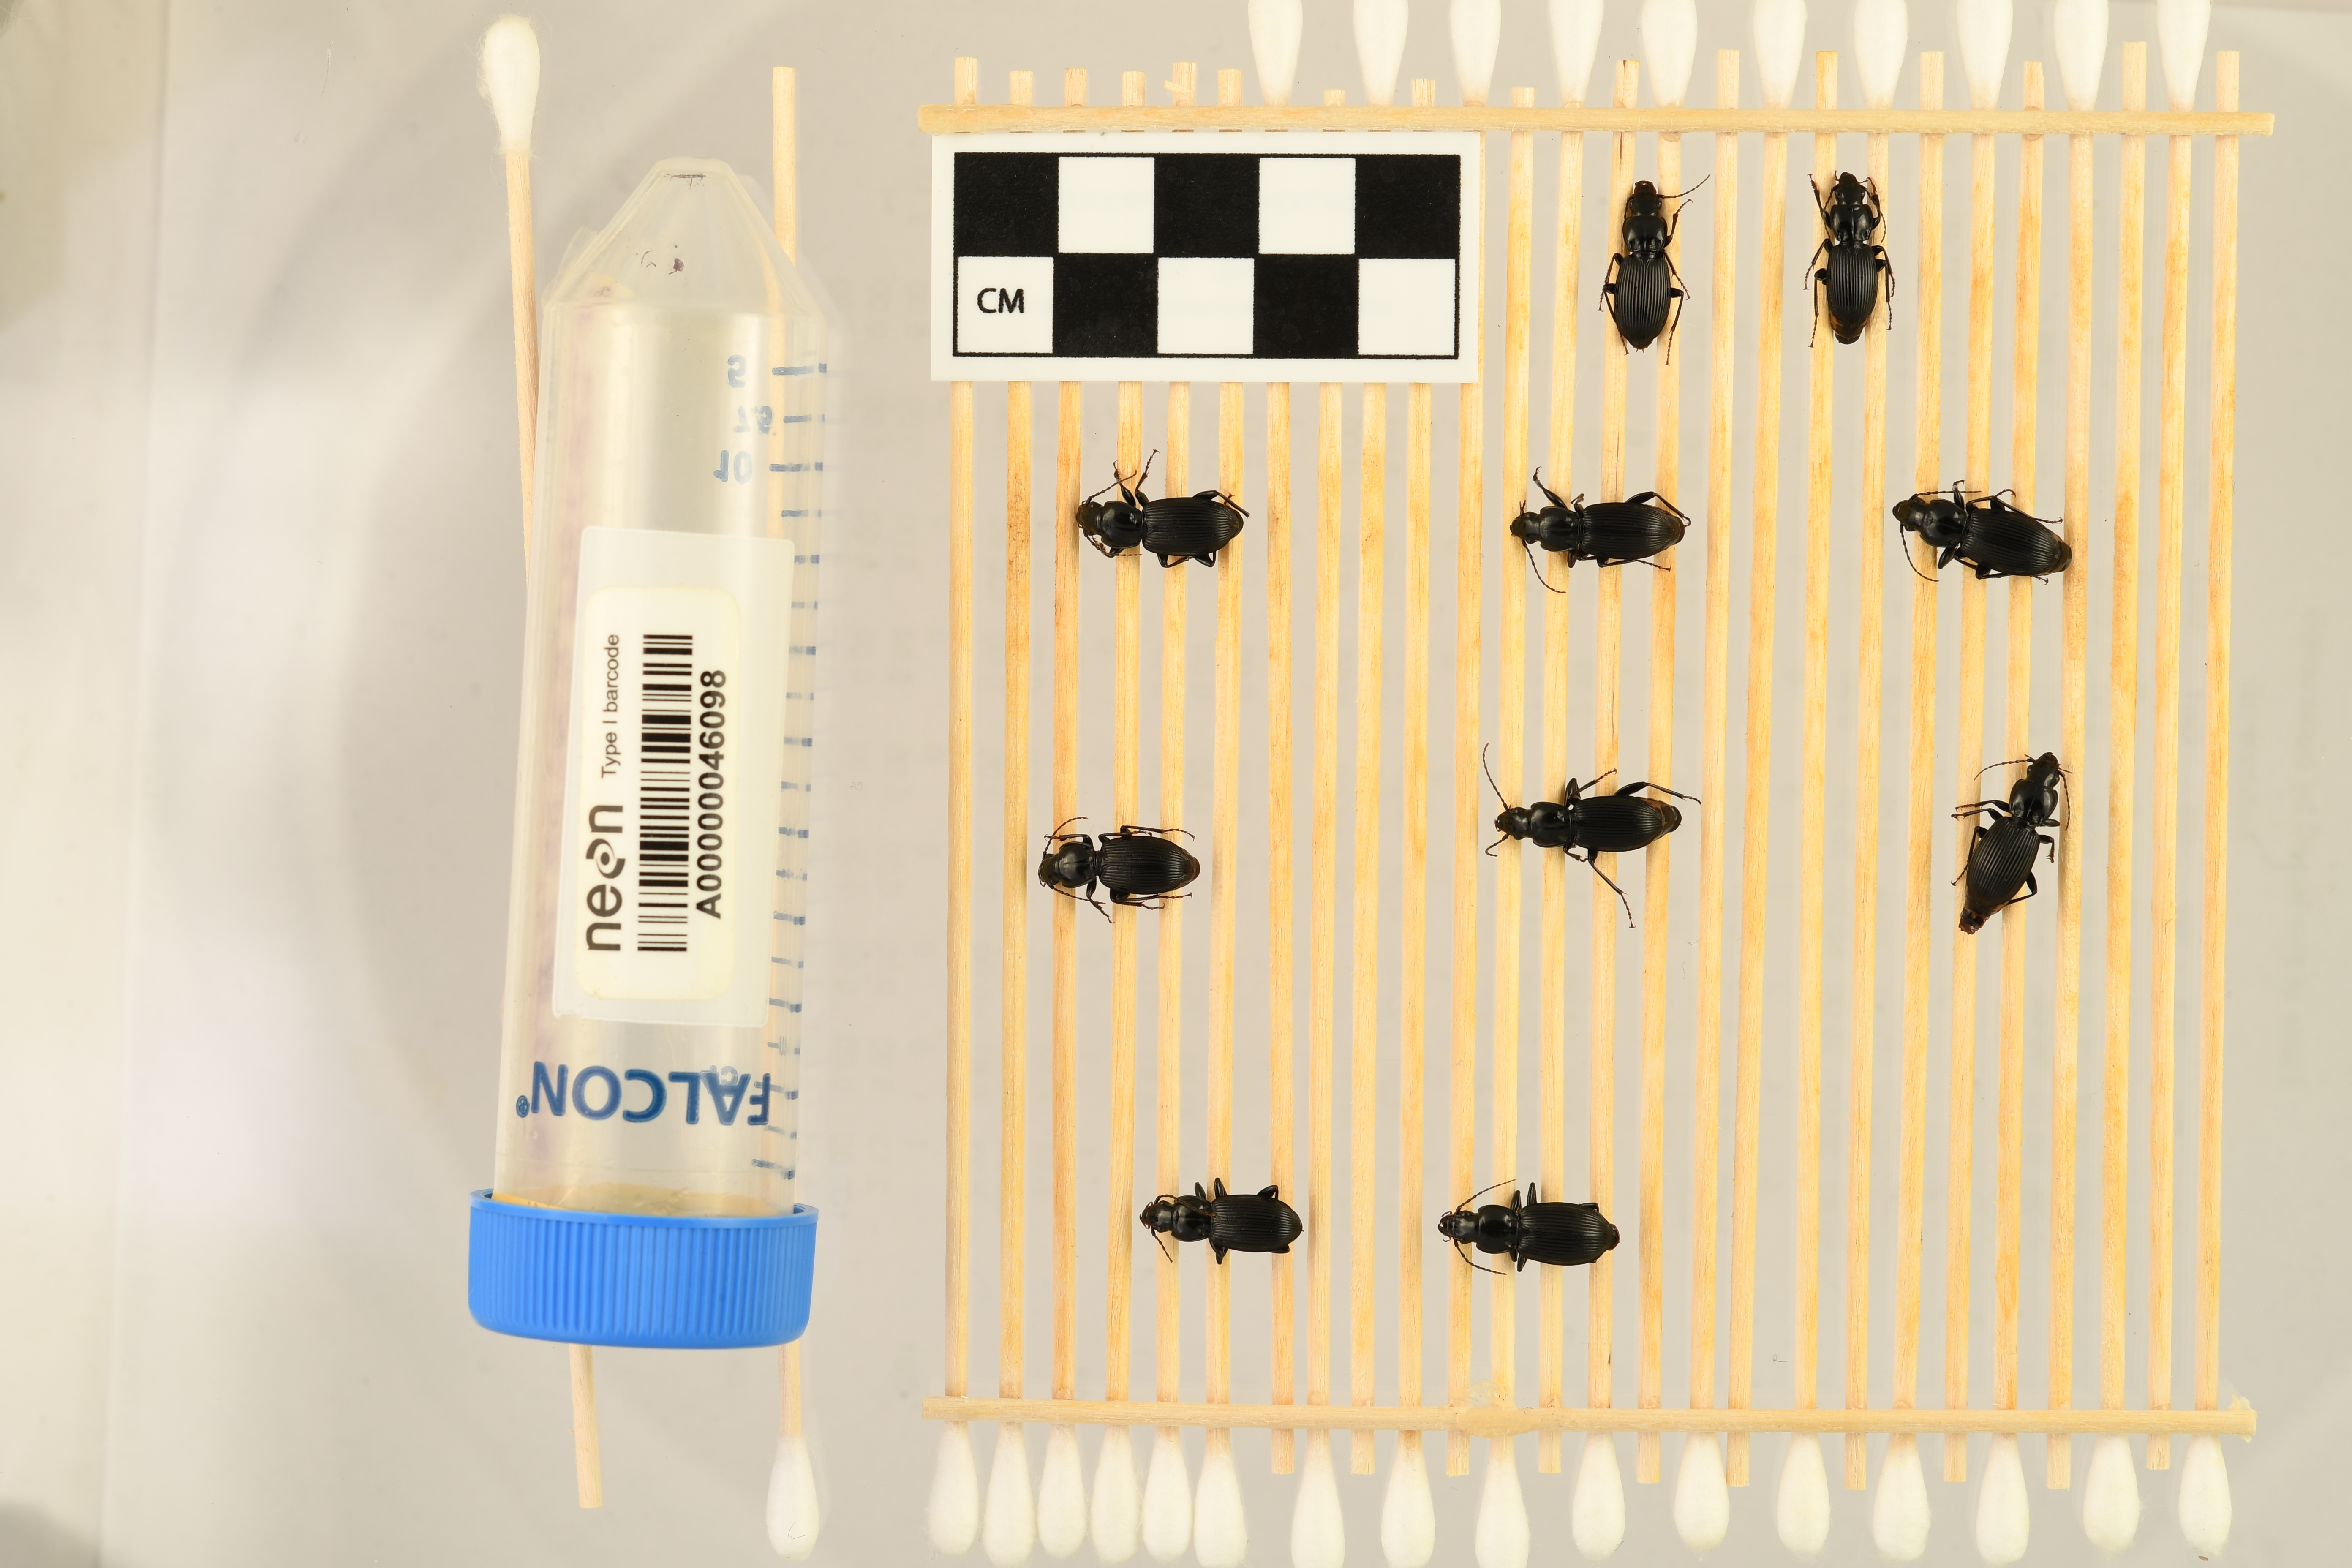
Pterostichus coracinus — Mountain Lake Biological Station NEON, plot MLBS_002. Beetle 1, ElytraLength: 0.9112 cm (lying flat: Yes)

Pterostichus coracinus — Mountain Lake Biological Station NEON, plot MLBS_002. Beetle 1, ElytraWidth: 0.4283 cm (lying flat: Yes)

Pterostichus coracinus — Mountain Lake Biological Station NEON, plot MLBS_002. Beetle 2, ElytraLength: 0.8205 cm (lying flat: Yes)

Pterostichus coracinus — Mountain Lake Biological Station NEON, plot MLBS_002. Beetle 2, ElytraWidth: 0.4159 cm (lying flat: Yes)

Pterostichus coracinus — Mountain Lake Biological Station NEON, plot MLBS_002. Beetle 3, ElytraLength: 0.9214 cm (lying flat: Yes)

Pterostichus coracinus — Mountain Lake Biological Station NEON, plot MLBS_002. Beetle 3, ElytraWidth: 0.472 cm (lying flat: Yes)

Pterostichus coracinus — Mountain Lake Biological Station NEON, plot MLBS_002. Beetle 4, ElytraLength: 0.9216 cm (lying flat: Yes)

Pterostichus coracinus — Mountain Lake Biological Station NEON, plot MLBS_002. Beetle 4, ElytraWidth: 0.4608 cm (lying flat: Yes)

Pterostichus coracinus — Mountain Lake Biological Station NEON, plot MLBS_002. Beetle 5, ElytraLength: 0.96 cm (lying flat: Yes)

Pterostichus coracinus — Mountain Lake Biological Station NEON, plot MLBS_002. Beetle 5, ElytraWidth: 0.4406 cm (lying flat: Yes)

Pterostichus coracinus — Mountain Lake Biological Station NEON, plot MLBS_002. Beetle 6, ElytraLength: 0.9224 cm (lying flat: Yes)

Pterostichus coracinus — Mountain Lake Biological Station NEON, plot MLBS_002. Beetle 6, ElytraWidth: 0.4612 cm (lying flat: Yes)

Pterostichus coracinus — Mountain Lake Biological Station NEON, plot MLBS_002. Beetle 7, ElytraLength: 0.8876 cm (lying flat: Yes)

Pterostichus coracinus — Mountain Lake Biological Station NEON, plot MLBS_002. Beetle 7, ElytraWidth: 0.4383 cm (lying flat: Yes)

Pterostichus coracinus — Mountain Lake Biological Station NEON, plot MLBS_002. Beetle 8, ElytraLength: 0.9147 cm (lying flat: Yes)

Pterostichus coracinus — Mountain Lake Biological Station NEON, plot MLBS_002. Beetle 8, ElytraWidth: 0.4475 cm (lying flat: Yes)

Pterostichus coracinus — Mountain Lake Biological Station NEON, plot MLBS_002. Beetle 9, ElytraLength: 0.9135 cm (lying flat: Yes)

Pterostichus coracinus — Mountain Lake Biological Station NEON, plot MLBS_002. Beetle 9, ElytraWidth: 0.4395 cm (lying flat: Yes)

Pterostichus coracinus — Mountain Lake Biological Station NEON, plot MLBS_002. Beetle 10, ElytraLength: 0.935 cm (lying flat: Yes)

Pterostichus coracinus — Mountain Lake Biological Station NEON, plot MLBS_002. Beetle 10, ElytraWidth: 0.4731 cm (lying flat: Yes)

Pterostichus coracinus — Mountain Lake Biological Station NEON, plot MLBS_002. Beetle 1, ElytraLength: 0.8339 cm (lying flat: Yes)

Pterostichus coracinus — Mountain Lake Biological Station NEON, plot MLBS_002. Beetle 1, ElytraWidth: 0.3756 cm (lying flat: Yes)

Pterostichus coracinus — Mountain Lake Biological Station NEON, plot MLBS_002. Beetle 2, ElytraLength: 0.75 cm (lying flat: Yes)

Pterostichus coracinus — Mountain Lake Biological Station NEON, plot MLBS_002. Beetle 2, ElytraWidth: 0.3856 cm (lying flat: Yes)

Pterostichus coracinus — Mountain Lake Biological Station NEON, plot MLBS_002. Beetle 3, ElytraLength: 0.8651 cm (lying flat: Yes)

Pterostichus coracinus — Mountain Lake Biological Station NEON, plot MLBS_002. Beetle 3, ElytraWidth: 0.4168 cm (lying flat: Yes)

Pterostichus coracinus — Mountain Lake Biological Station NEON, plot MLBS_002. Beetle 4, ElytraLength: 0.8438 cm (lying flat: Yes)

Pterostichus coracinus — Mountain Lake Biological Station NEON, plot MLBS_002. Beetle 4, ElytraWidth: 0.4272 cm (lying flat: Yes)

Pterostichus coracinus — Mountain Lake Biological Station NEON, plot MLBS_002. Beetle 5, ElytraLength: 0.8972 cm (lying flat: Yes)

Pterostichus coracinus — Mountain Lake Biological Station NEON, plot MLBS_002. Beetle 5, ElytraWidth: 0.4295 cm (lying flat: Yes)

Pterostichus coracinus — Mountain Lake Biological Station NEON, plot MLBS_002. Beetle 6, ElytraLength: 0.8448 cm (lying flat: Yes)

Pterostichus coracinus — Mountain Lake Biological Station NEON, plot MLBS_002. Beetle 6, ElytraWidth: 0.3854 cm (lying flat: Yes)

Pterostichus coracinus — Mountain Lake Biological Station NEON, plot MLBS_002. Beetle 7, ElytraLength: 0.7917 cm (lying flat: Yes)

Pterostichus coracinus — Mountain Lake Biological Station NEON, plot MLBS_002. Beetle 7, ElytraWidth: 0.3958 cm (lying flat: Yes)

Pterostichus coracinus — Mountain Lake Biological Station NEON, plot MLBS_002. Beetle 8, ElytraLength: 0.834 cm (lying flat: Yes)

Pterostichus coracinus — Mountain Lake Biological Station NEON, plot MLBS_002. Beetle 8, ElytraWidth: 0.3916 cm (lying flat: Yes)

Pterostichus coracinus — Mountain Lake Biological Station NEON, plot MLBS_002. Beetle 9, ElytraLength: 0.8454 cm (lying flat: Yes)

Pterostichus coracinus — Mountain Lake Biological Station NEON, plot MLBS_002. Beetle 9, ElytraWidth: 0.4178 cm (lying flat: Yes)

Pterostichus coracinus — Mountain Lake Biological Station NEON, plot MLBS_002. Beetle 10, ElytraLength: 0.8656 cm (lying flat: Yes)

Pterostichus coracinus — Mountain Lake Biological Station NEON, plot MLBS_002. Beetle 10, ElytraWidth: 0.4172 cm (lying flat: Yes)

Pterostichus coracinus — Mountain Lake Biological Station NEON, plot MLBS_002. Beetle 1, ElytraLength: 0.8485 cm (lying flat: Yes)

Pterostichus coracinus — Mountain Lake Biological Station NEON, plot MLBS_002. Beetle 1, ElytraWidth: 0.4143 cm (lying flat: Yes)

Pterostichus coracinus — Mountain Lake Biological Station NEON, plot MLBS_002. Beetle 2, ElytraLength: 0.7392 cm (lying flat: Yes)

Pterostichus coracinus — Mountain Lake Biological Station NEON, plot MLBS_002. Beetle 2, ElytraWidth: 0.3915 cm (lying flat: Yes)

Pterostichus coracinus — Mountain Lake Biological Station NEON, plot MLBS_002. Beetle 3, ElytraLength: 0.8916 cm (lying flat: Yes)

Pterostichus coracinus — Mountain Lake Biological Station NEON, plot MLBS_002. Beetle 3, ElytraWidth: 0.4349 cm (lying flat: Yes)

Pterostichus coracinus — Mountain Lake Biological Station NEON, plot MLBS_002. Beetle 4, ElytraLength: 0.837 cm (lying flat: Yes)

Pterostichus coracinus — Mountain Lake Biological Station NEON, plot MLBS_002. Beetle 4, ElytraWidth: 0.4241 cm (lying flat: Yes)

Pterostichus coracinus — Mountain Lake Biological Station NEON, plot MLBS_002. Beetle 5, ElytraLength: 0.8974 cm (lying flat: Yes)

Pterostichus coracinus — Mountain Lake Biological Station NEON, plot MLBS_002. Beetle 5, ElytraWidth: 0.4539 cm (lying flat: Yes)

Pterostichus coracinus — Mountain Lake Biological Station NEON, plot MLBS_002. Beetle 6, ElytraLength: 0.8404 cm (lying flat: Yes)

Pterostichus coracinus — Mountain Lake Biological Station NEON, plot MLBS_002. Beetle 6, ElytraWidth: 0.4045 cm (lying flat: Yes)

Pterostichus coracinus — Mountain Lake Biological Station NEON, plot MLBS_002. Beetle 7, ElytraLength: 0.7829 cm (lying flat: Yes)

Pterostichus coracinus — Mountain Lake Biological Station NEON, plot MLBS_002. Beetle 7, ElytraWidth: 0.4136 cm (lying flat: Yes)

Pterostichus coracinus — Mountain Lake Biological Station NEON, plot MLBS_002. Beetle 8, ElytraLength: 0.8415 cm (lying flat: Yes)

Pterostichus coracinus — Mountain Lake Biological Station NEON, plot MLBS_002. Beetle 8, ElytraWidth: 0.4329 cm (lying flat: Yes)

Pterostichus coracinus — Mountain Lake Biological Station NEON, plot MLBS_002. Beetle 9, ElytraLength: 0.8837 cm (lying flat: Yes)

Pterostichus coracinus — Mountain Lake Biological Station NEON, plot MLBS_002. Beetle 9, ElytraWidth: 0.4136 cm (lying flat: Yes)

Pterostichus coracinus — Mountain Lake Biological Station NEON, plot MLBS_002. Beetle 10, ElytraLength: 0.8821 cm (lying flat: Yes)

Pterostichus coracinus — Mountain Lake Biological Station NEON, plot MLBS_002. Beetle 10, ElytraWidth: 0.4478 cm (lying flat: Yes)